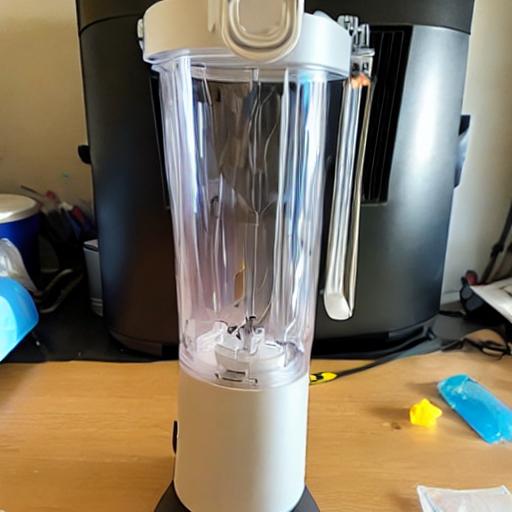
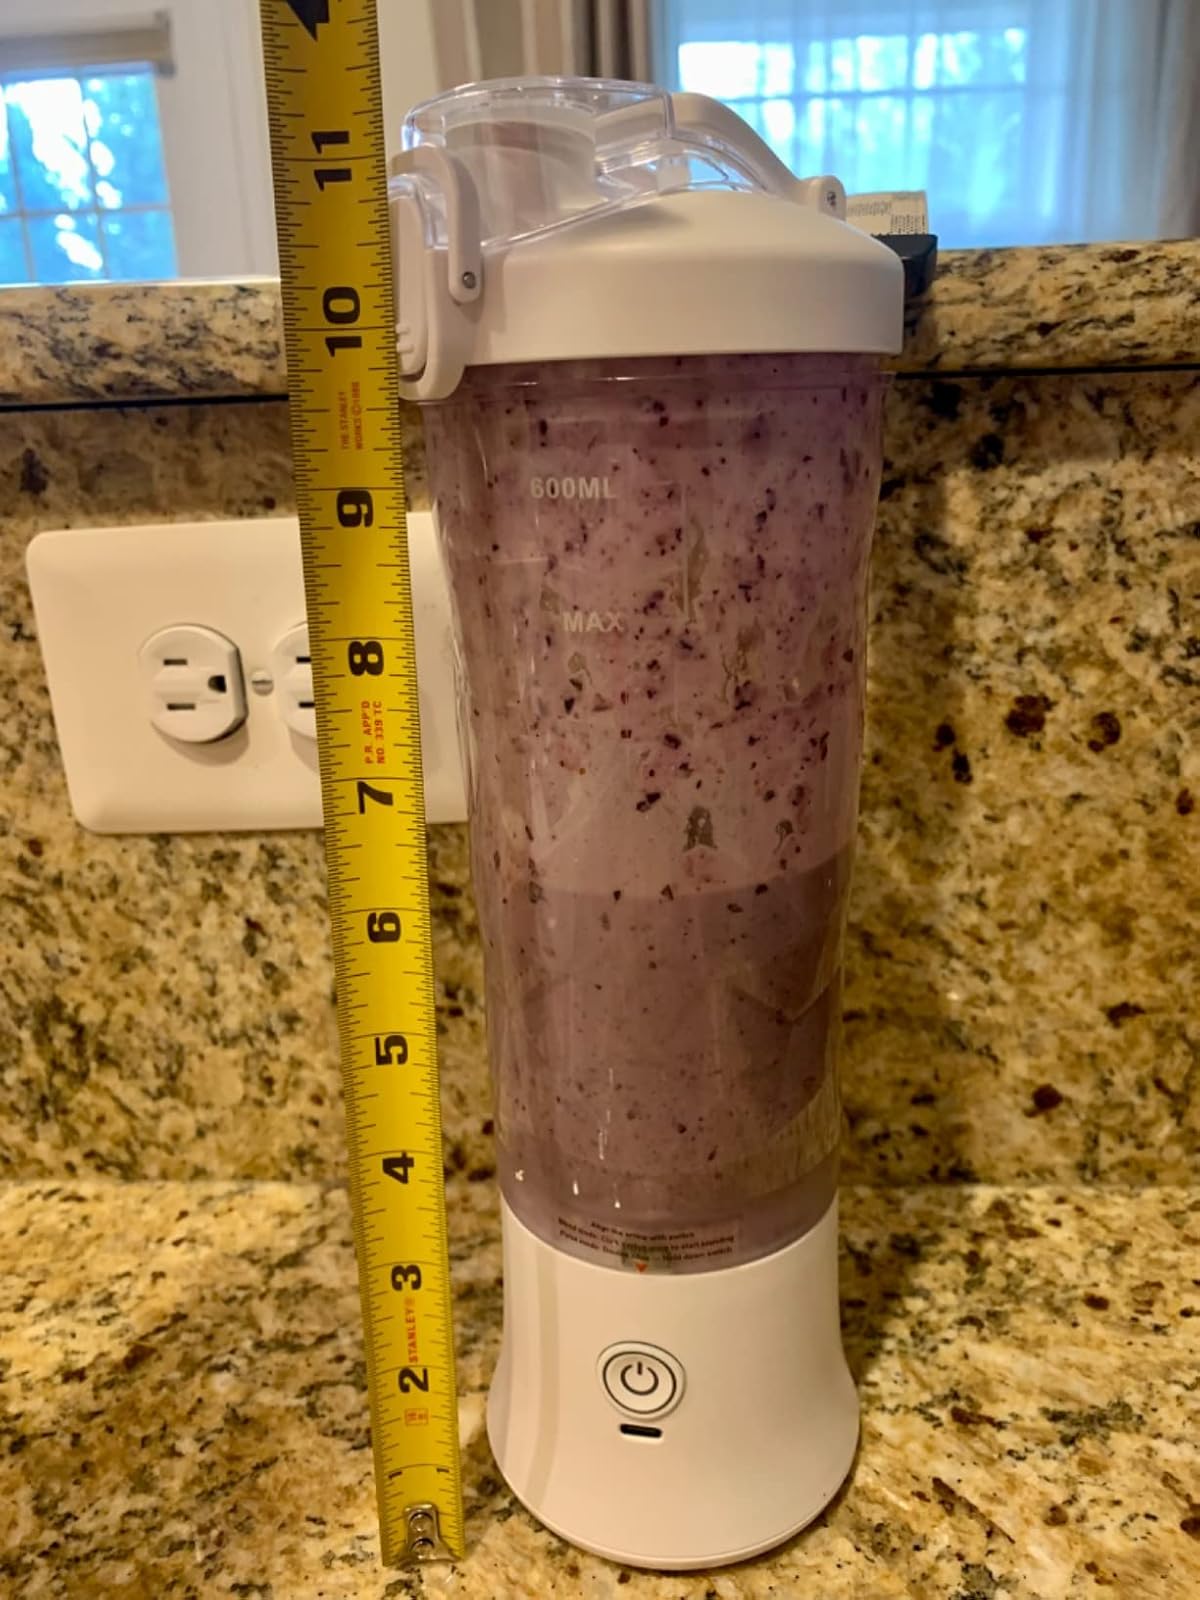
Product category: items_blender
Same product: no